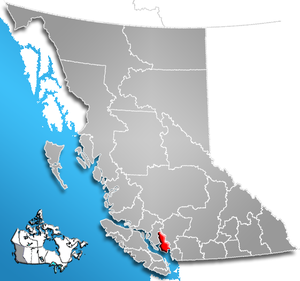
Le district régional de Sunshine Coast en Colombie-Britannique est situé dans le sud-ouest de la province. Le siège du district est situé à Sechelt.